Nunzio (film)

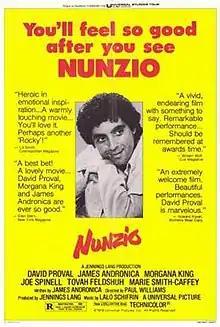
Theatrical release poster

Nunzio is a 1978 American drama film directed by Paul Williams and written by James Andronica. The film stars David Proval, James Andronica, Morgana King, Joe Spinell, Tovah Feldshuh and Maria Smith. The film was released on May 10, 1978, by Universal Pictures.